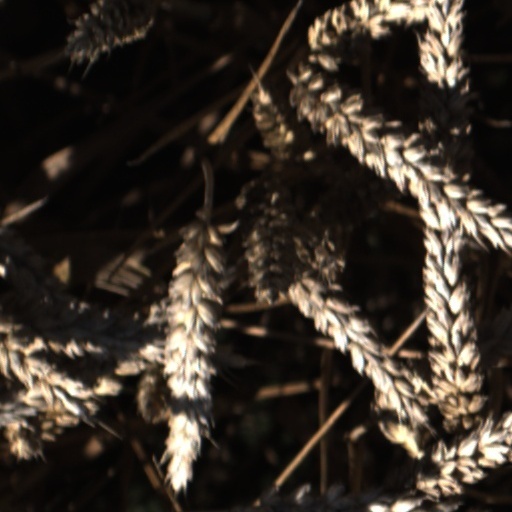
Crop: wheat